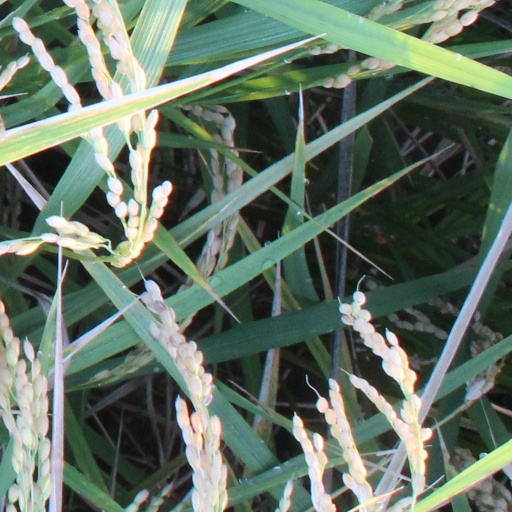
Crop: rice